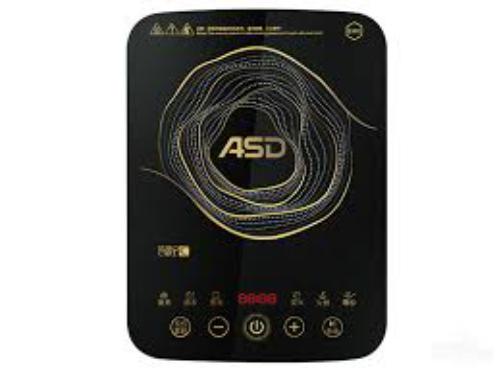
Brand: asd
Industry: Necessities